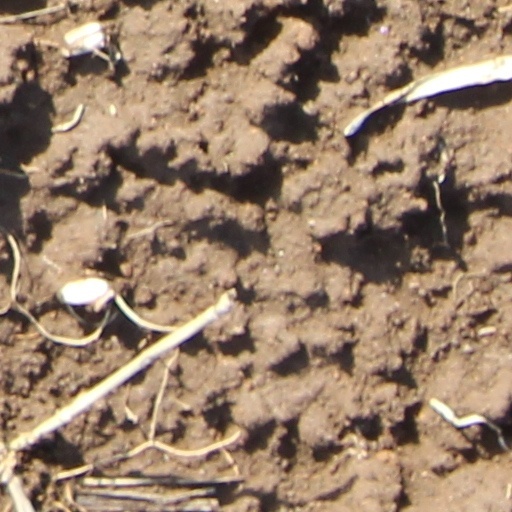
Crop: wheat